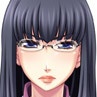
Portrait style: Anime Portrait